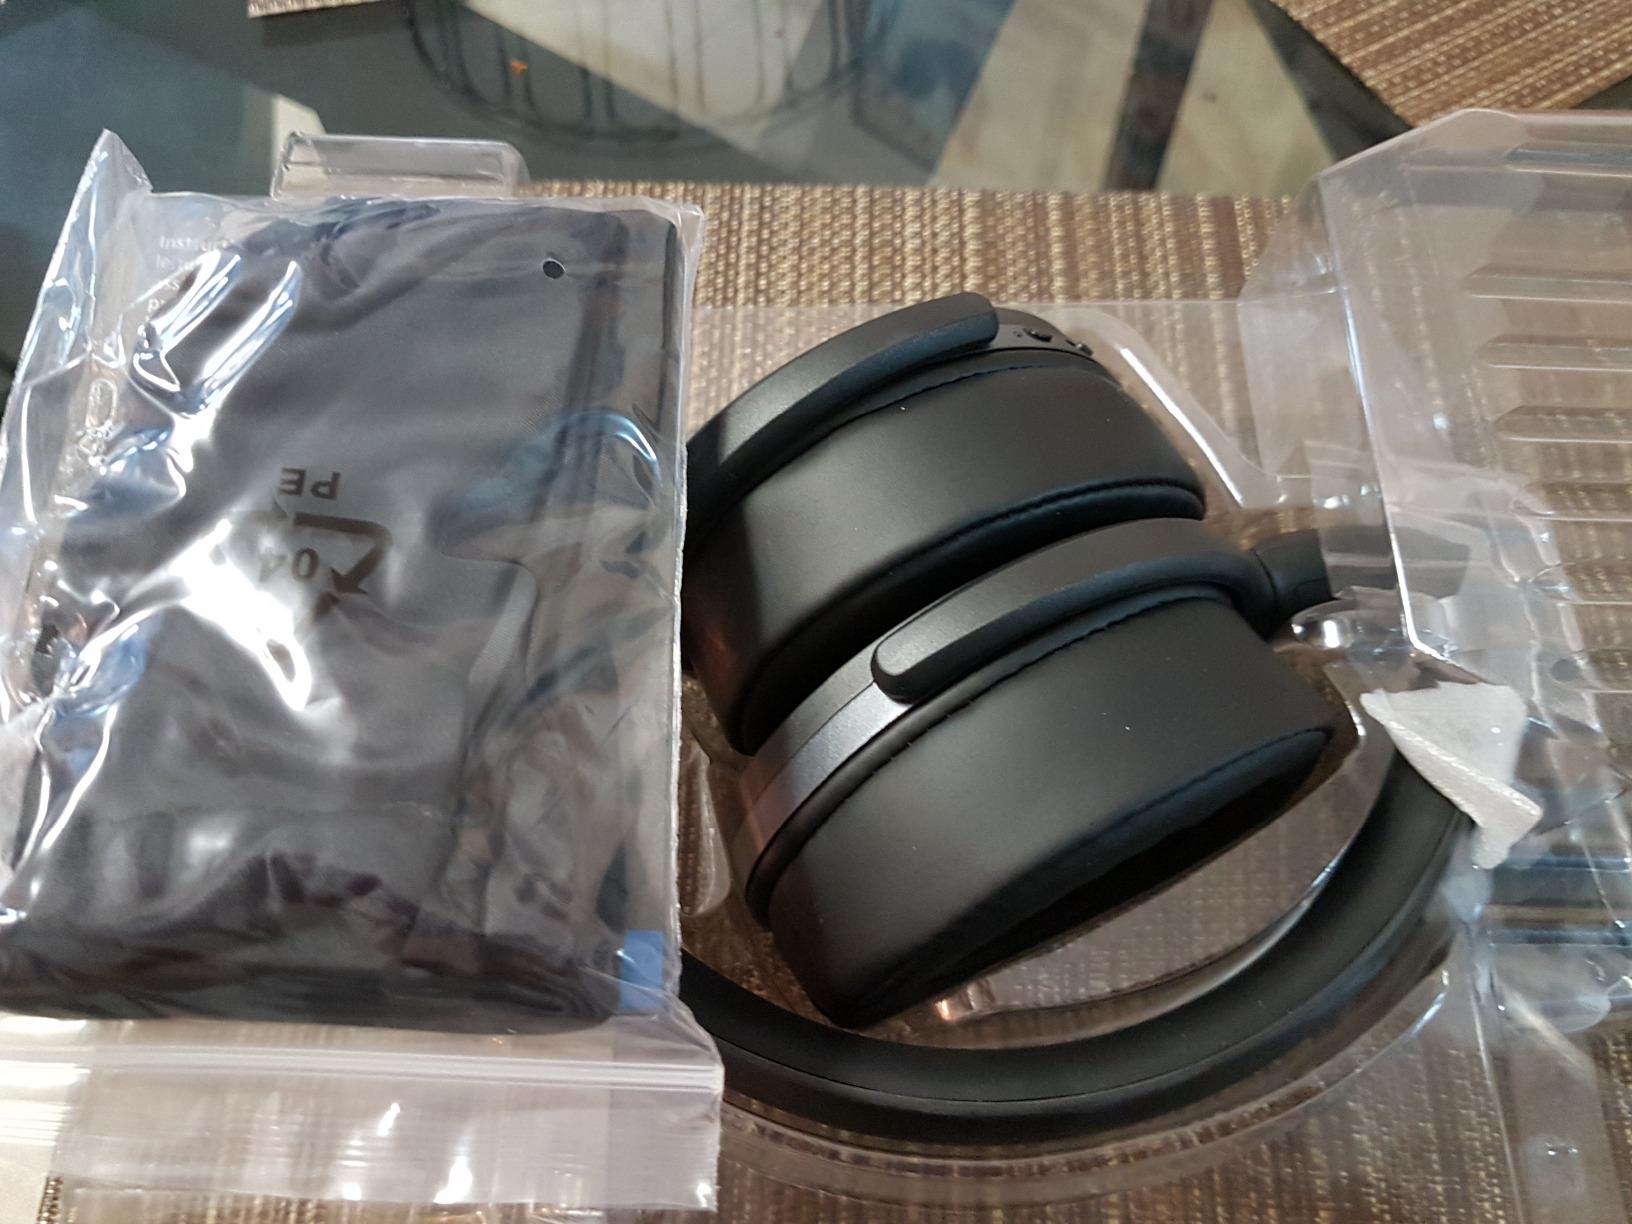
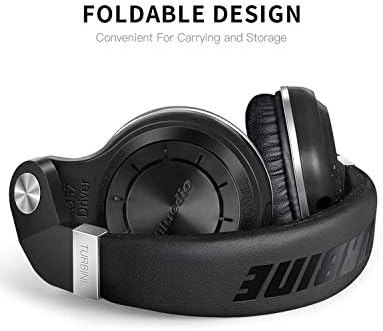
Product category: headphones
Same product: no